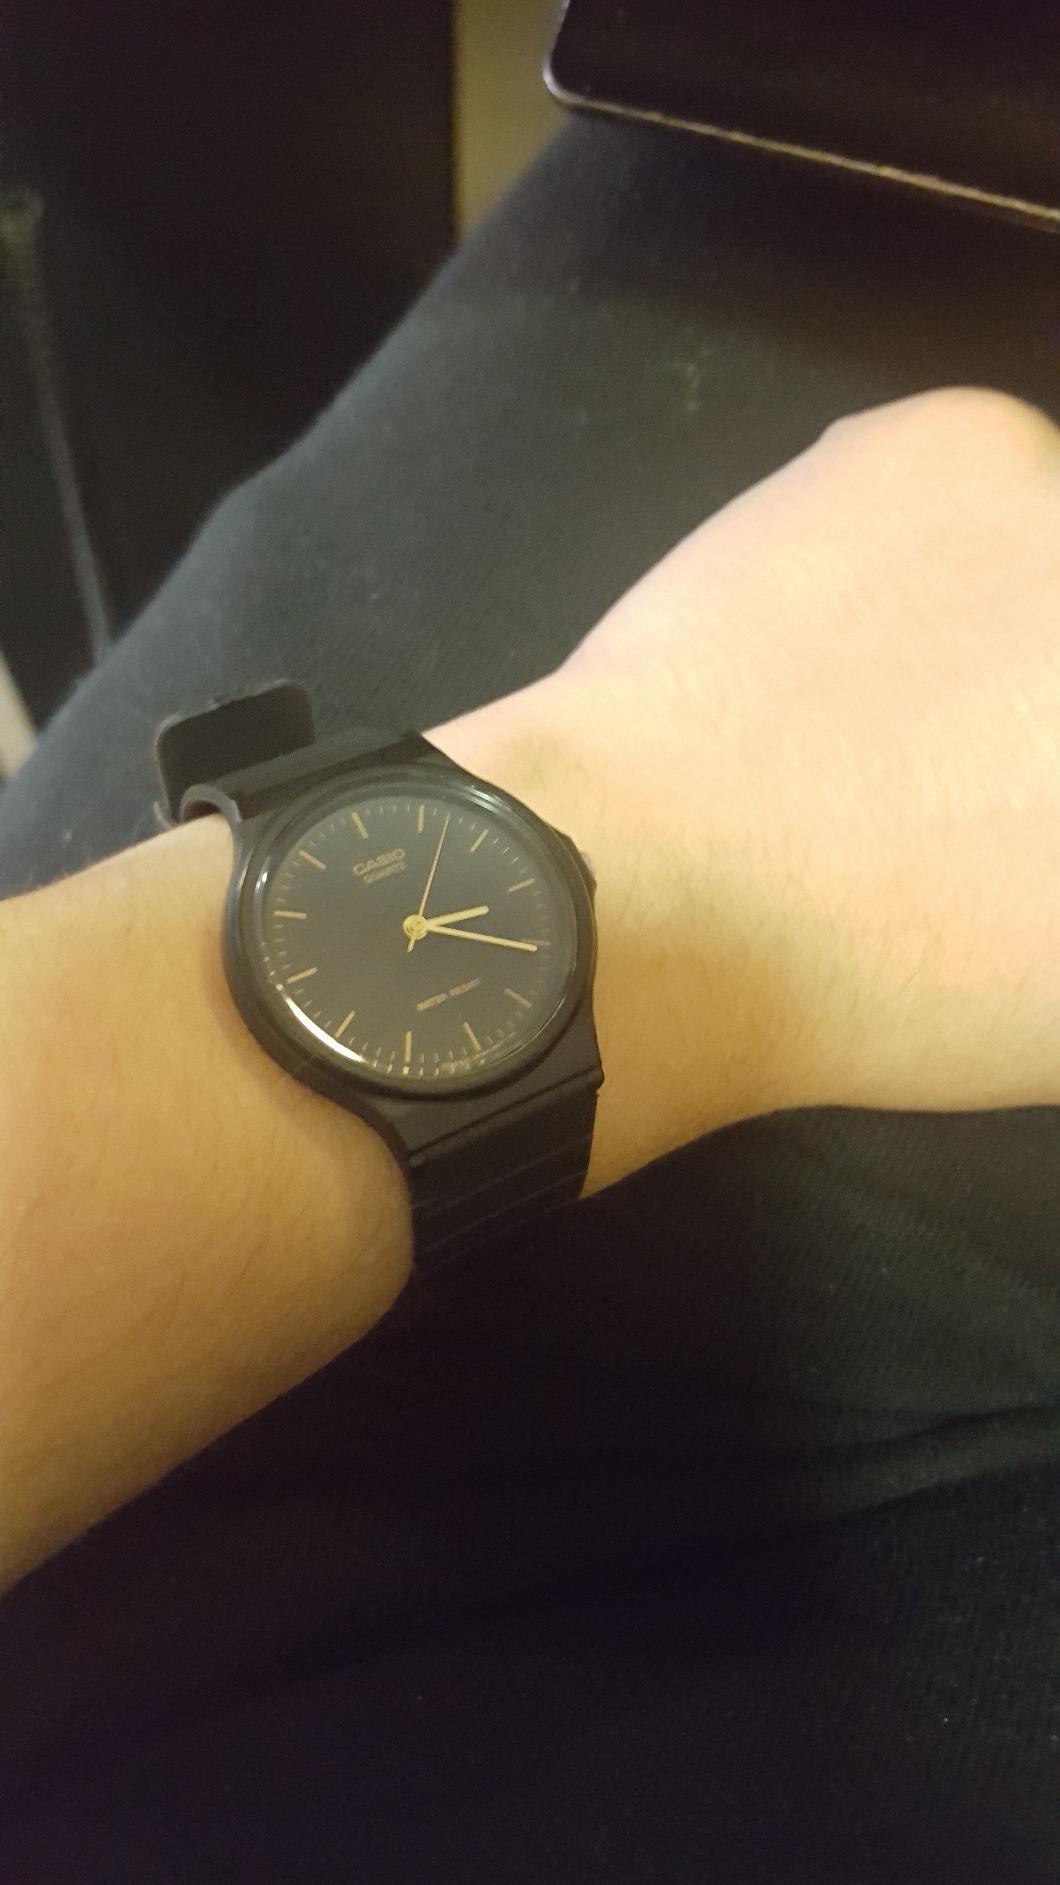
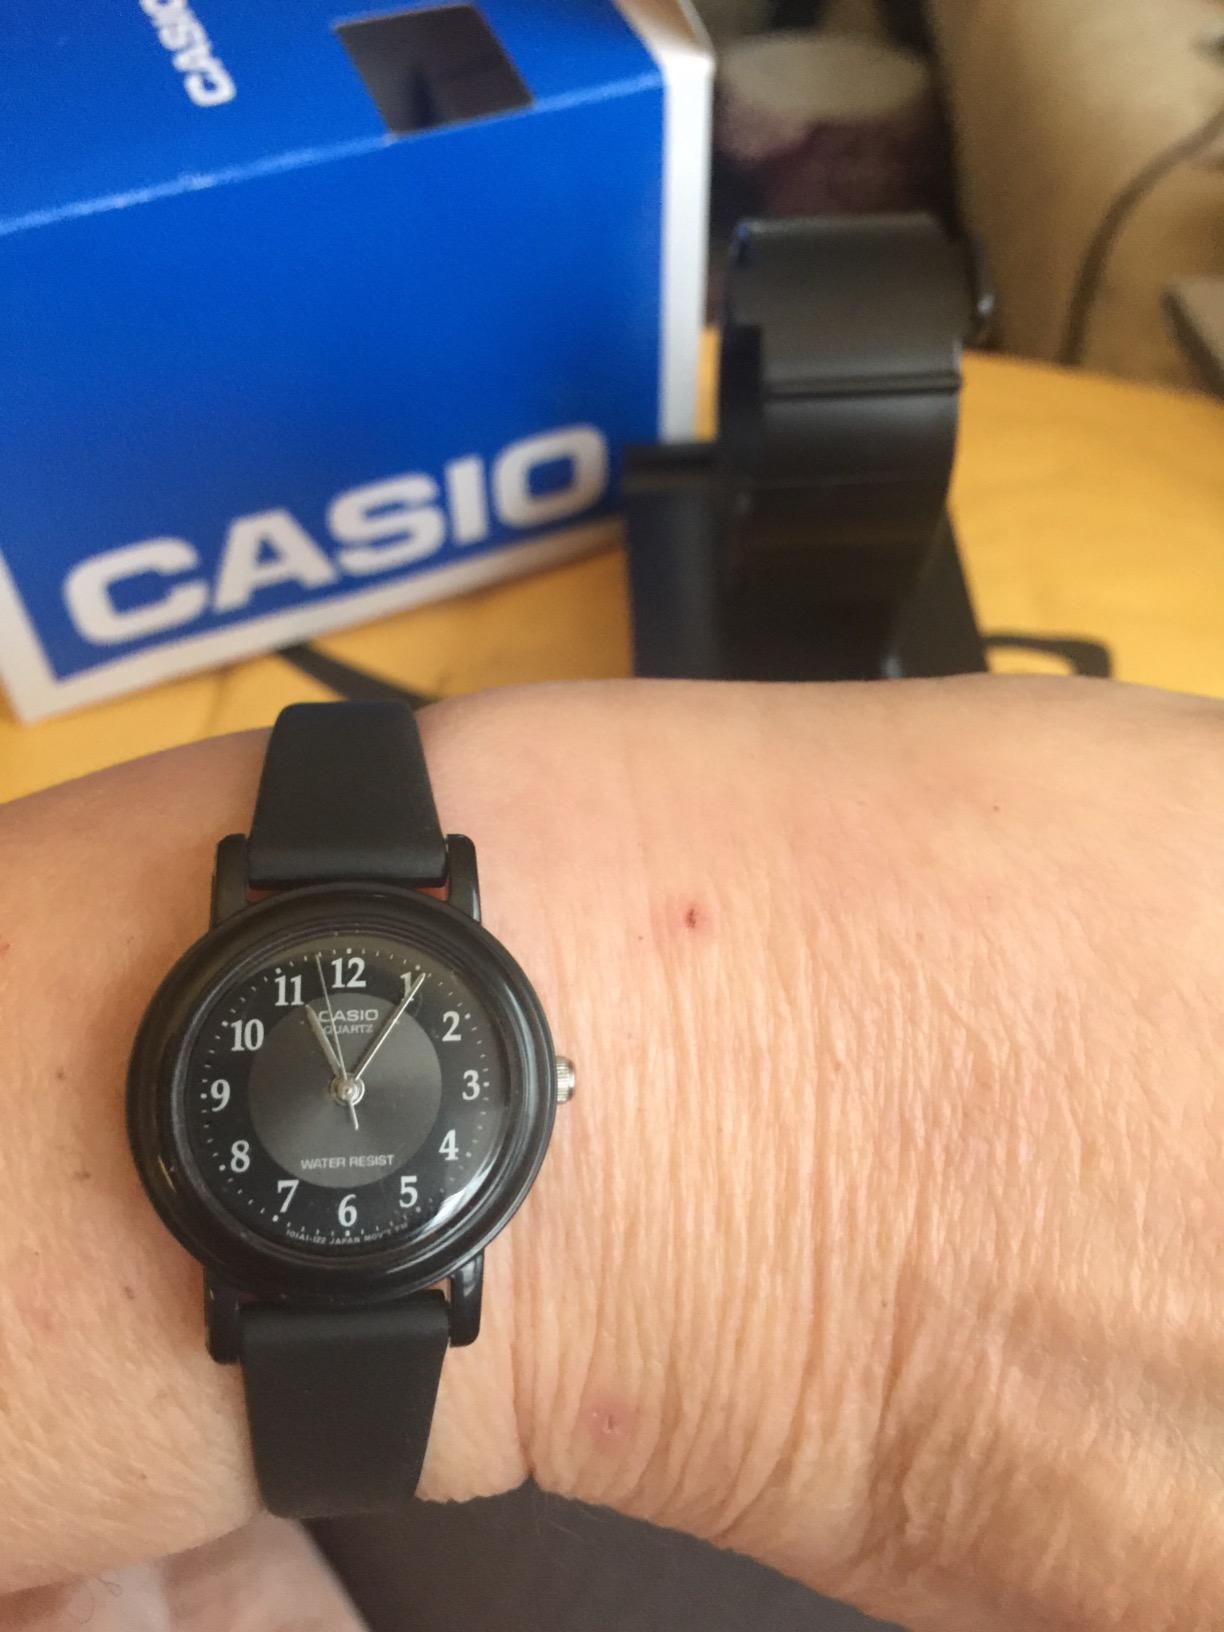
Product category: accessories_watch
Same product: no